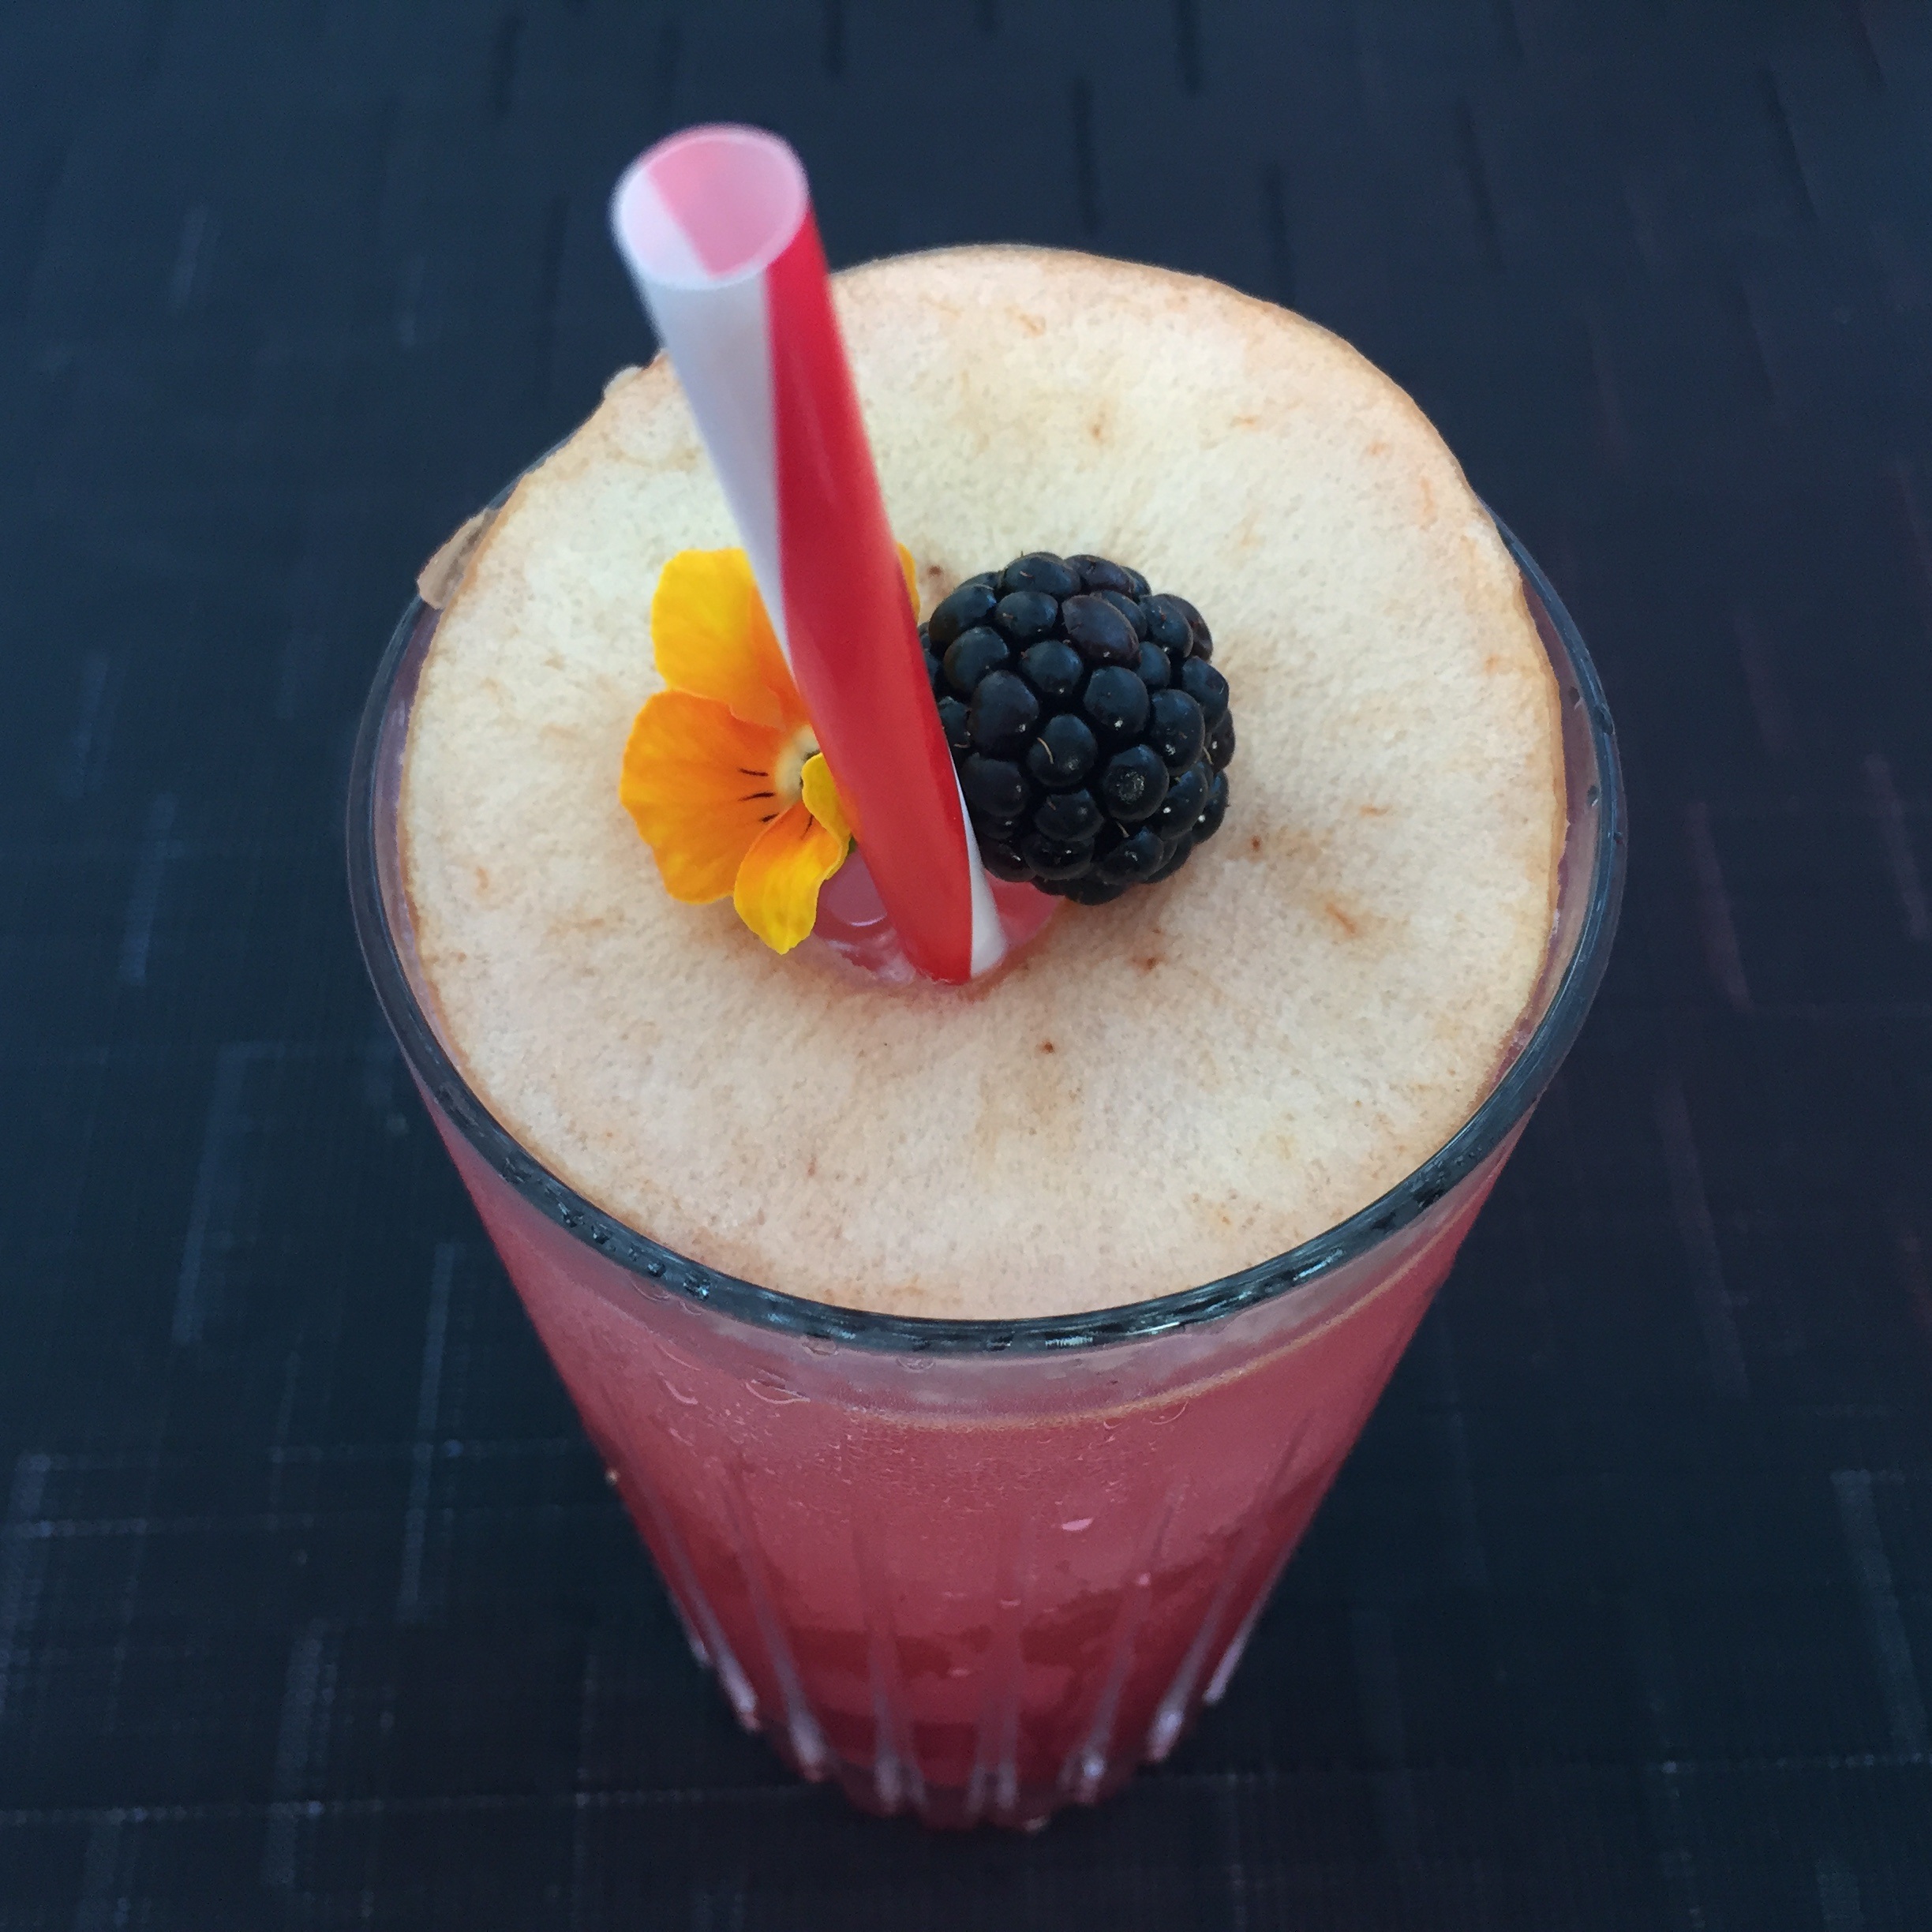
plant, fruit, flower, food, produce, drink, dessert, blackberry, cocktail, smoothie, straw, flavor, milkshake